Château de Meudon

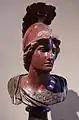
17th century Italian statue, of the Athena Giustiniani type, known as '"Alexandre Mazarin". Musée du Louvre. Displayed in 18th century in the Salon du Petit Pont, at one end of the gallery

On the 5th of May 1748, the first Sunday of the month, I went to Meudon by galiot. We went up to Sèvres and from Sèvres we went upriver to the Capuchin monastery at Meudon, where we heard mass. The church there is not unusual, but their garden is very beautiful. From there we ascended the terrace of Meudon to the château, which is situated on a mountain from which all of Paris and the surrounding villages can be viewed. All the hills around Meudon are planted in vineyards and well maintained. The castle is superb. I noticed on the main entrance the arms of Louvois, and below the image of Louis XIV in metal. A gallery reigns in beauty outside the windows of this castle, as well as a facade on the side of the garden, charming... I saw two chambers lined in Gobelins tapestry of admirable beauty.